Sleight

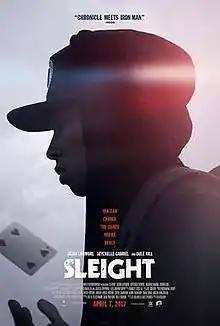
Theatrical release poster

Sleight is a 2016 American superhero drama film about a street magician in Los Angeles, directed by J. D. Dillard, written by Dillard and Alex Theurer, and starring Jacob Latimore, Seychelle Gabriel, Dulé Hill, Storm Reid, Sasheer Zamata and Michael Villar.